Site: brandenburg
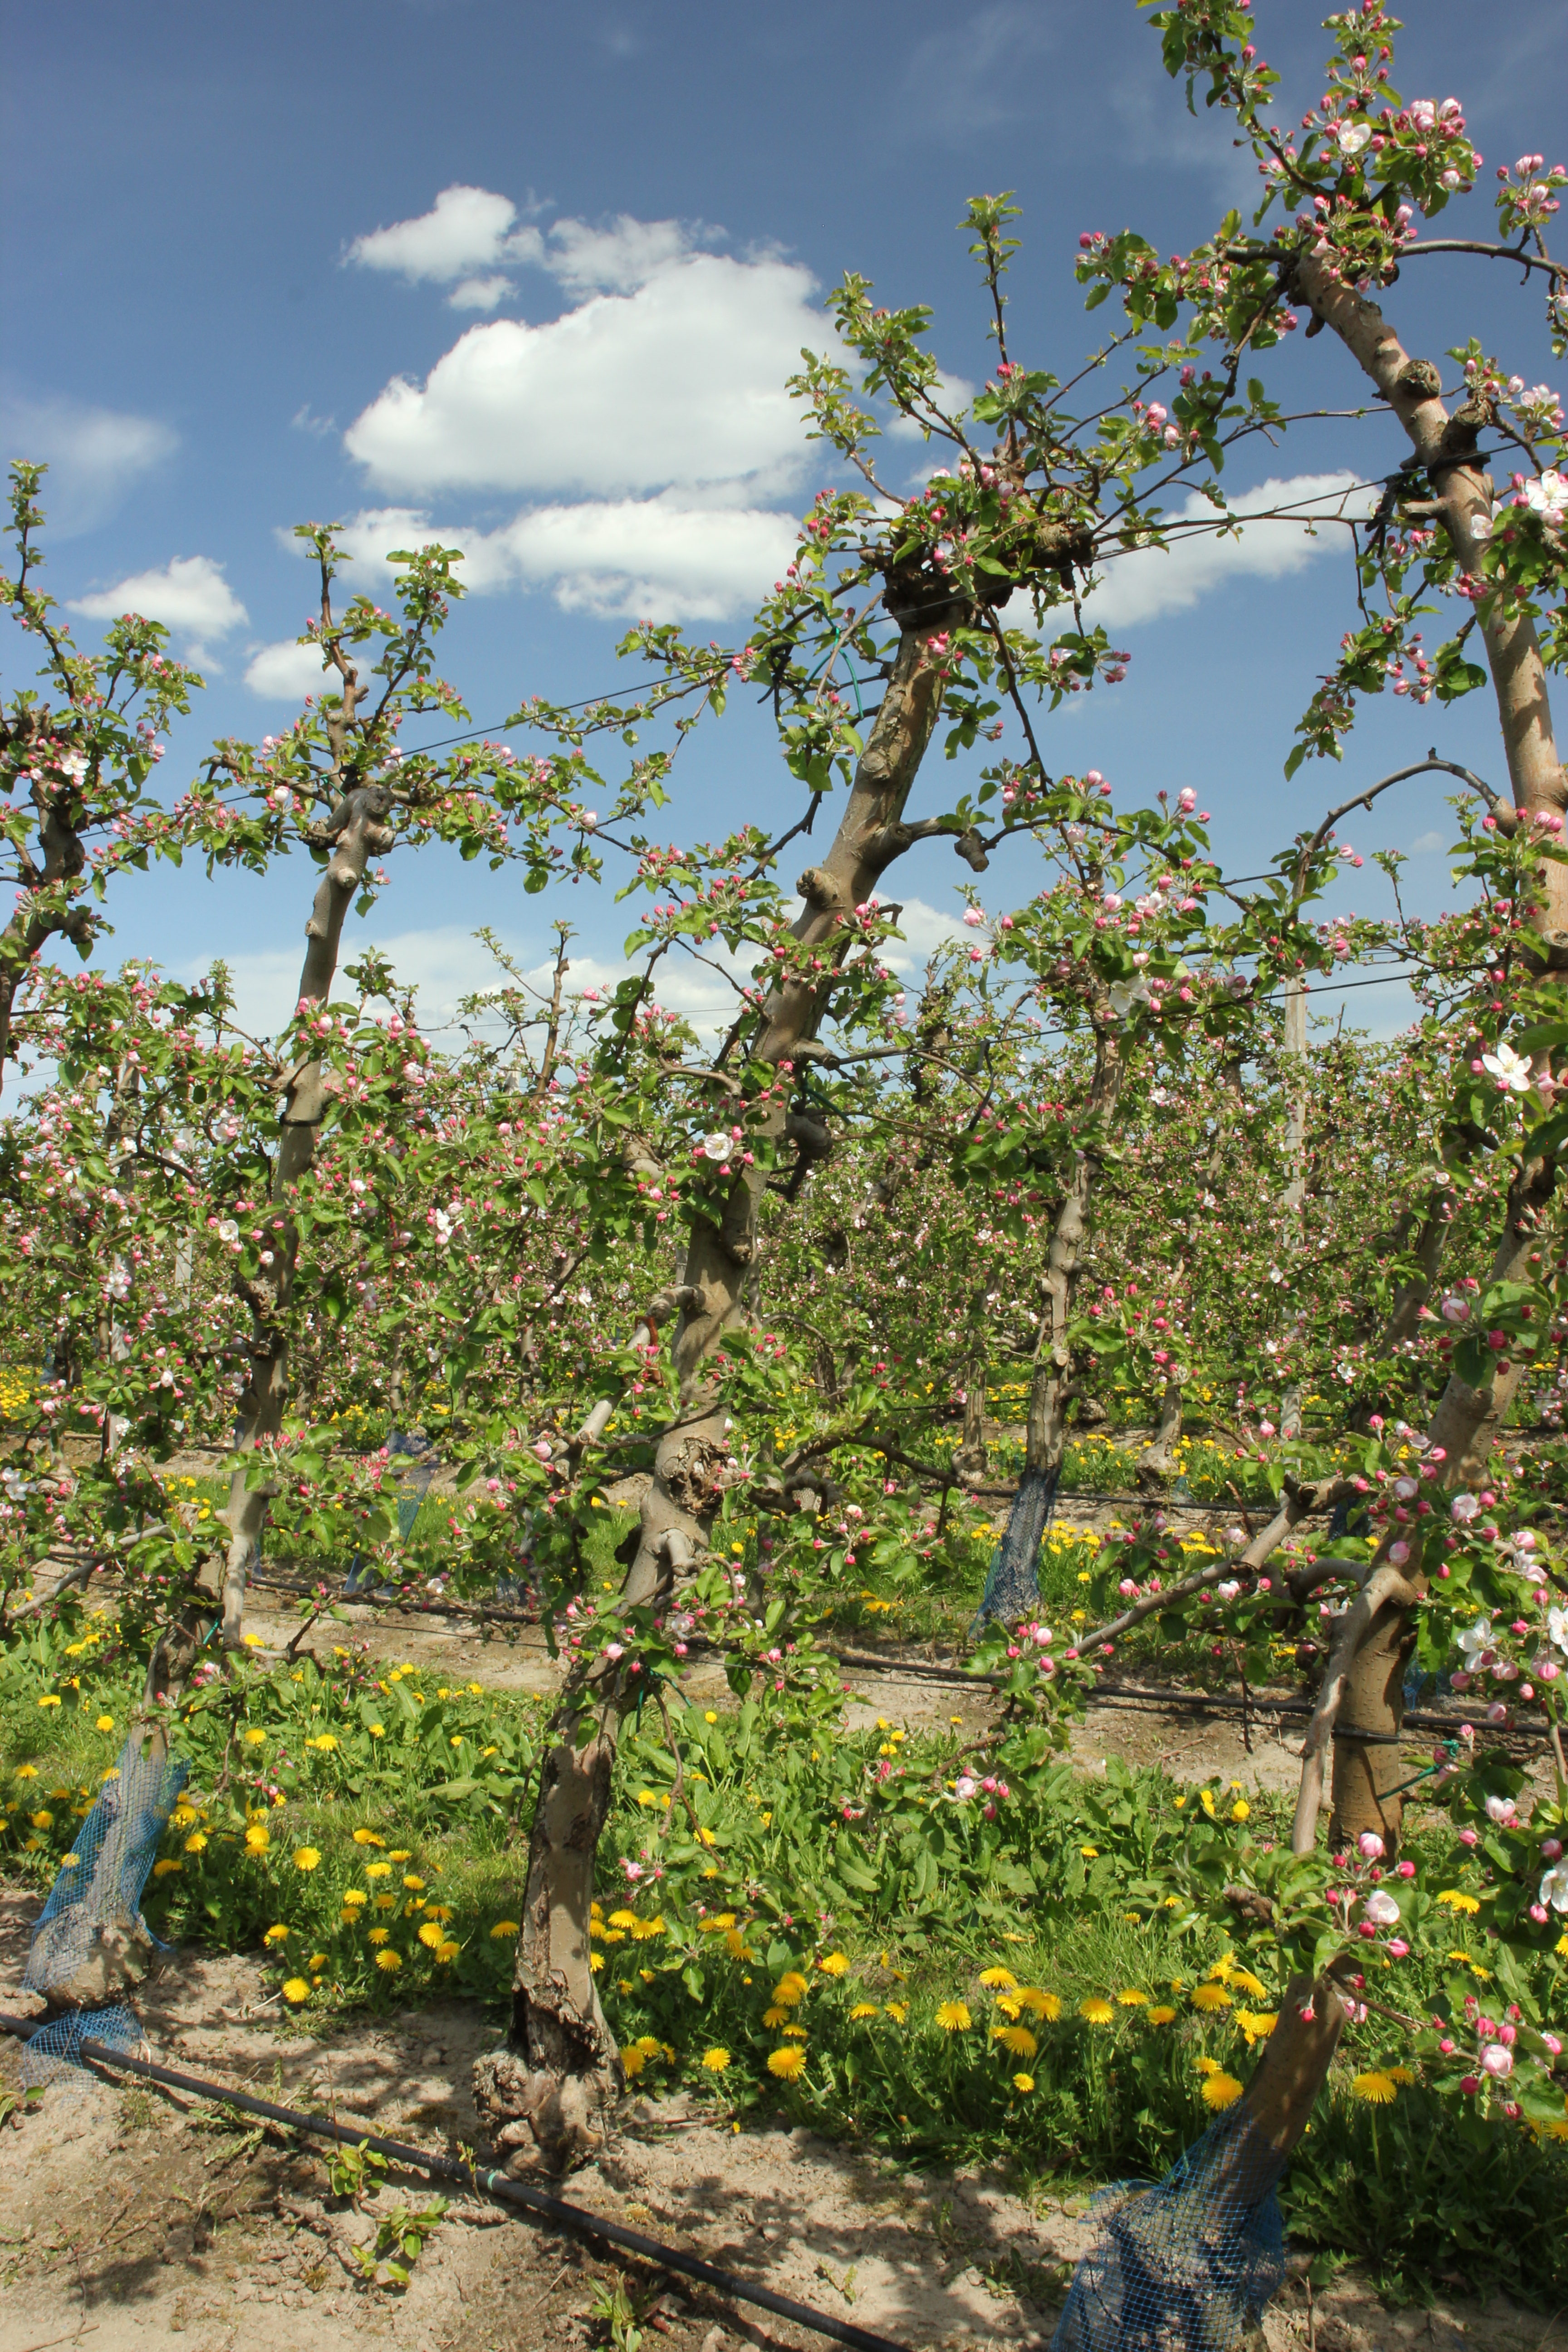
Growth stage (BBCH 57): Inflorescence emergence